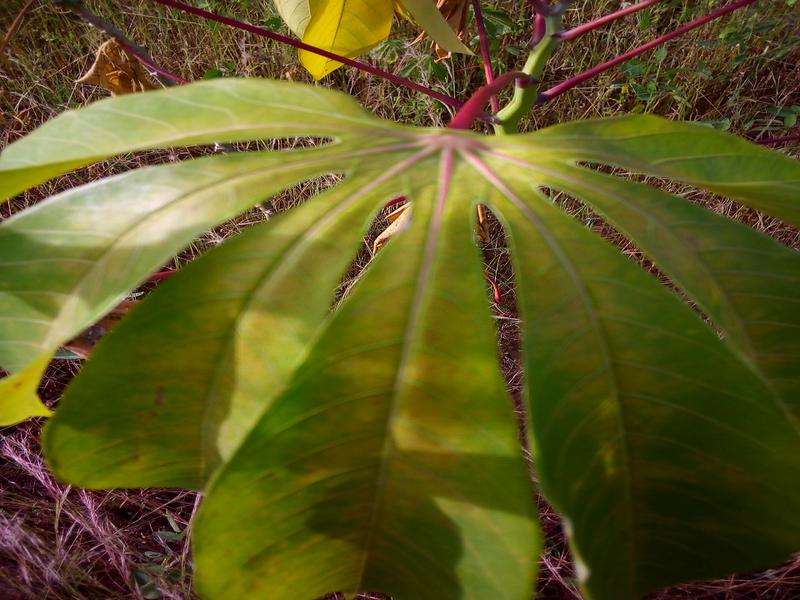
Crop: cassava
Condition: healthy